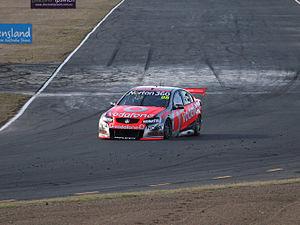
Jamie Whincup est un pilote automobile australien né le 6 février 1983 à Melbourne. Après des débuts en Formule Ford australienne couronné par le titre en 2002, il participe depuis 2002 au championnat V8 Supercars qu'il remporte pour la sixième fois en 2014, ce qui constitue un record.